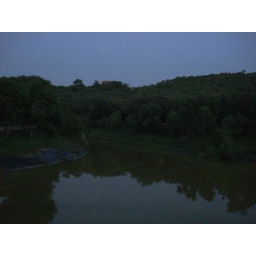
shallow water lake surrounded by green hills